Thomas Roth (journalist)

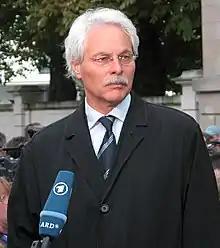
Roth in 2005

Thomas Roth (born 21 November 1951, in Heilbronn) is a German news anchor presenter and television presenter.